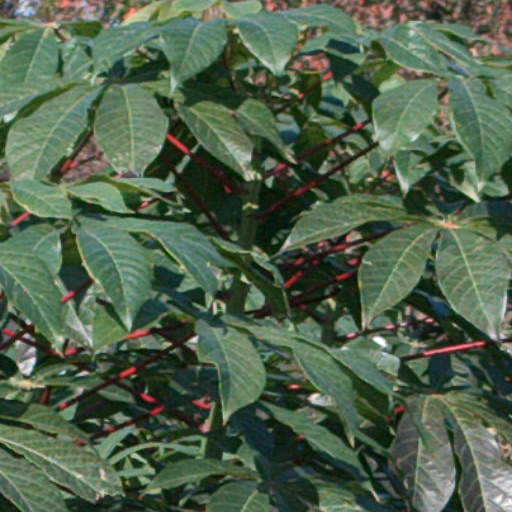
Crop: cassava